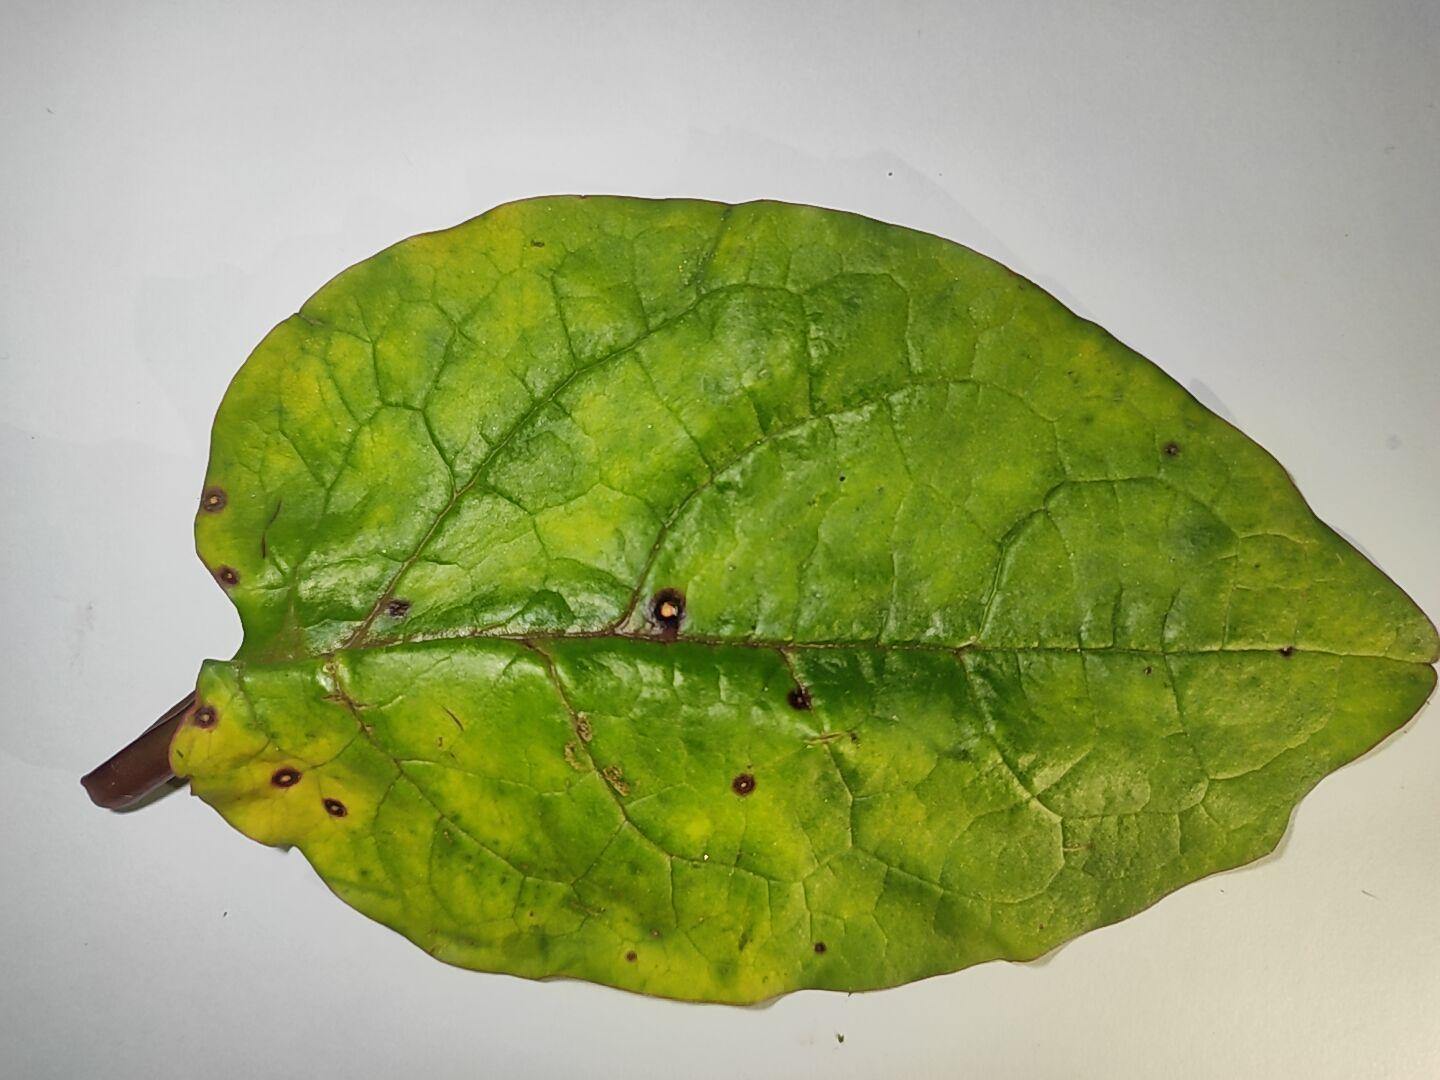
Label: anthracnose_leaf_spot